Quit India Movement

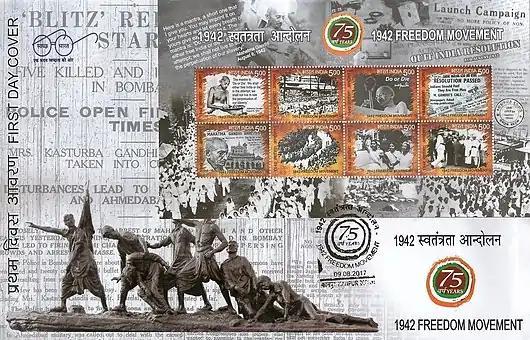
A 2017 stamp sheet dedicated to the 75th anniversary of the Quit India Movement. It features the Martyr's Memorial Patna (bottom-left), Gandhi delivering his "Do or Die" speech on 8 August 1942 (3rd stamp), and a part of it: "The mantra is 'Do or Die'. We shall either free India or die in the attempt; we shall not live to see the perpetuation of our slavery." (1st stamp).

Several political groups active during the Indian Independence Movement were opposed to the Quit India Movement. These included the Muslim League, the Hindu Mahasabha and princely states as below: